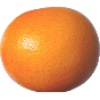
Label: Grapefruit Pink 1